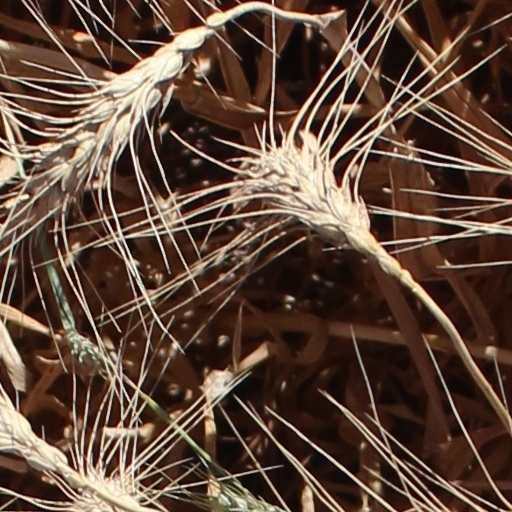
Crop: wheat